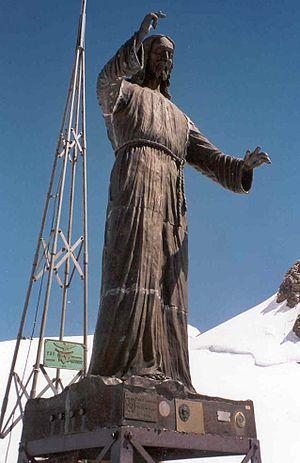
Le Christ des sommets est une statue en bronze de Jésus-Christ se trouvant sur le sommet du Balmenhorn à 4 167 mètres, dans le massif du mont Rose, en Vallée d'Aoste, dans la commune de Gressoney-La-Trinité.